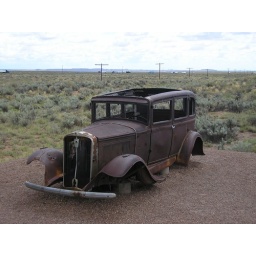
An old car stands as a reminder of route 66 heritage near the petrified forest in arizona